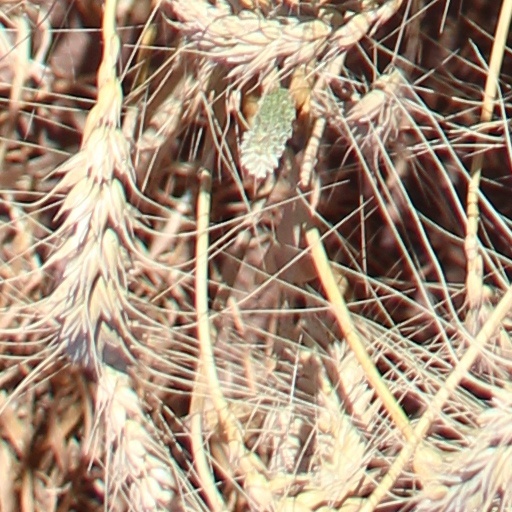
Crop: wheat